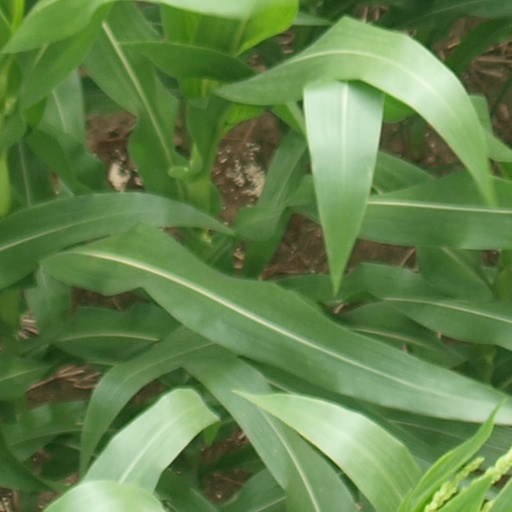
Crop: maize; corn